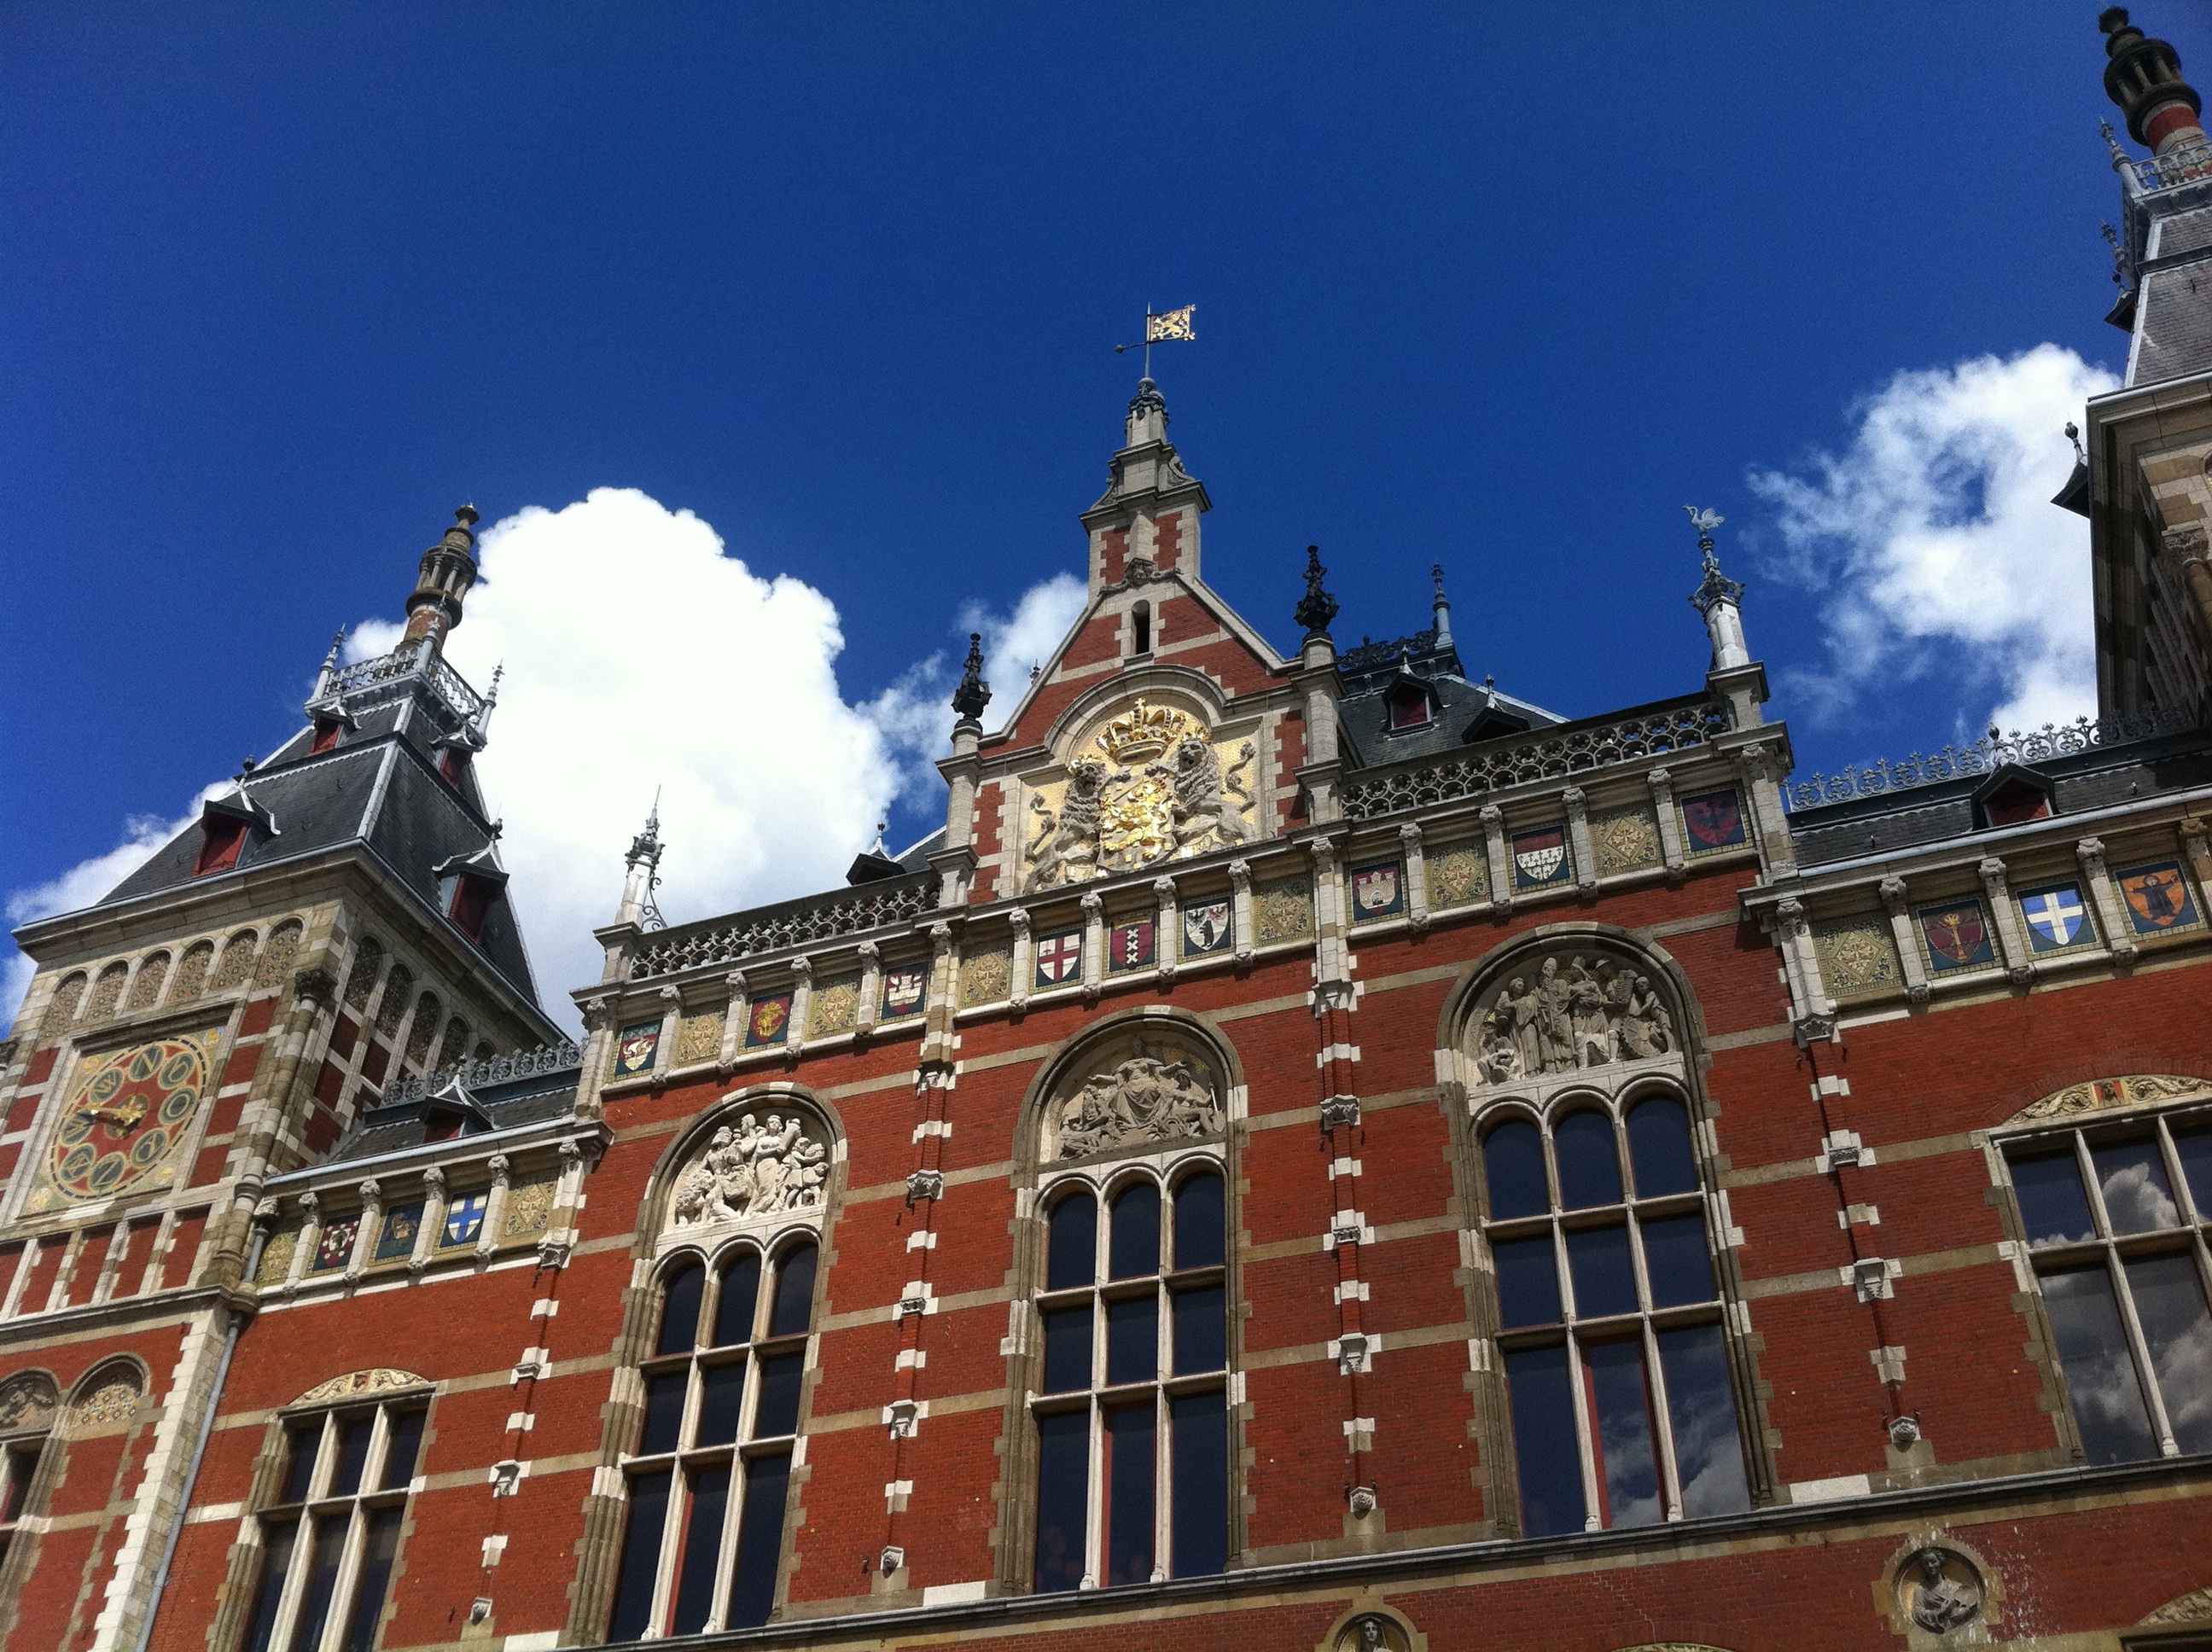
town, building, cityscape, landmark, facade, church, cathedral, place of worship, amsterdam, central station